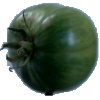
Label: Tomato not Ripened 1